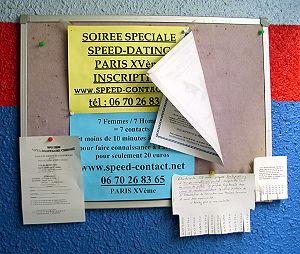
Le speed dating, ou le « rencontre minute », est une méthode de recherche d'un partenaire en vue d'une liaison sentimentale ou matrimoniale qui consiste en une série d'entretiens courts avec différents partenaires potentiels.